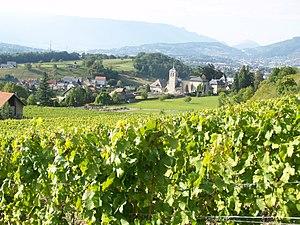
Vignobles de St-Jeoire-Prieuré en Savoie.
Le Saint-jeoire-prieuré, ou vin de Savoie Saint-jeoire-prieuré, est un vin blanc de Savoie. Le cru vin de Savoie Saint-jeoire-prieuré est une dénomination géographique au sein de l'appellation d'origine contrôlée vin de Savoie depuis 1973.